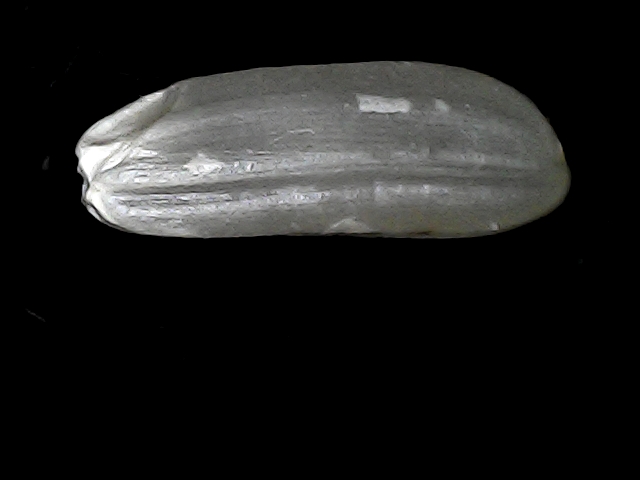
Rice variety: BD49